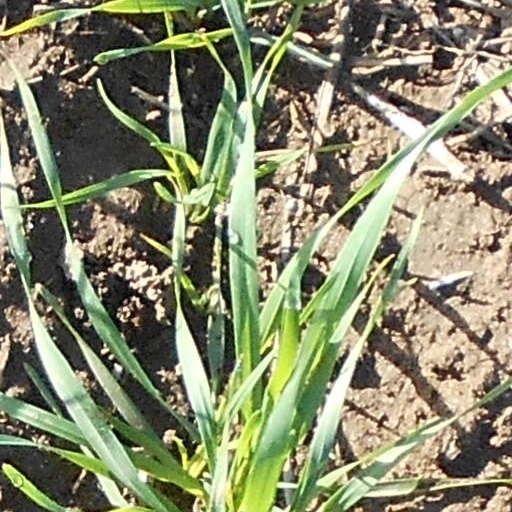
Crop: wheat